Princess Vera Constantinovna of Russia

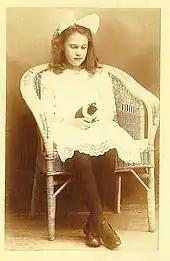
Princess Vera Konstantinovna of Russia circa 1914-17

Princess Vera Konstantinovna of Russia was born at Pavlovsk on 24 April 1906. She was the youngest child among the nine children of Grand Duke Constantine Constantinovich of Russia and his wife Grand Duchess Elizabeth Mavrikievna, born Princess Elizabeth of Saxe-Altenburg. She was going to be named Marianne in honor of her mother's favorite sister, Princess Marie Anne of Saxe-Altenburg, but her paternal aunt Grand Duchess Vera Constantinovna of Russia insisted that her niece should be named after her. Her godparents were her brother Prince Constantine Constantinovich of Russia and Empress Alexandra Feodorovna. Vera Constantinovna spent her first years in fabulous splendour during the last period of Imperial Russia. Her father, a respected poet, was a first cousin once removed of Tsar Nicholas II.